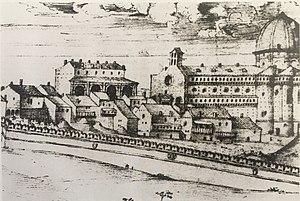
Loreto in un incisione del 1558